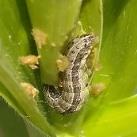
Crop: Maize
Condition: spodoptera-frugiperda-p